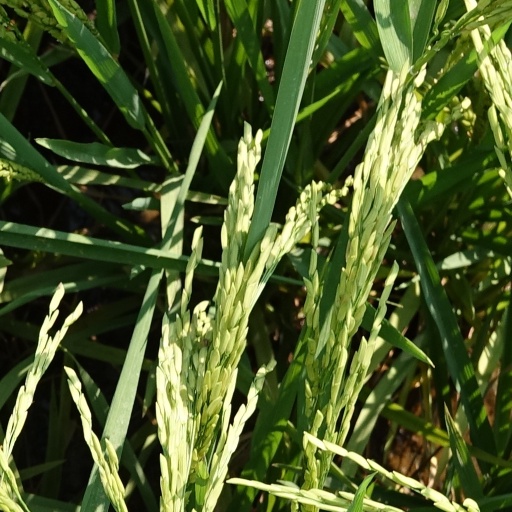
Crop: rice